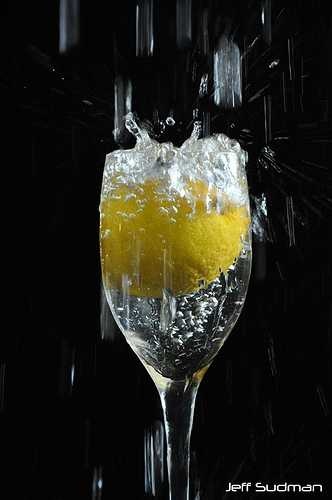
Label: Lemon